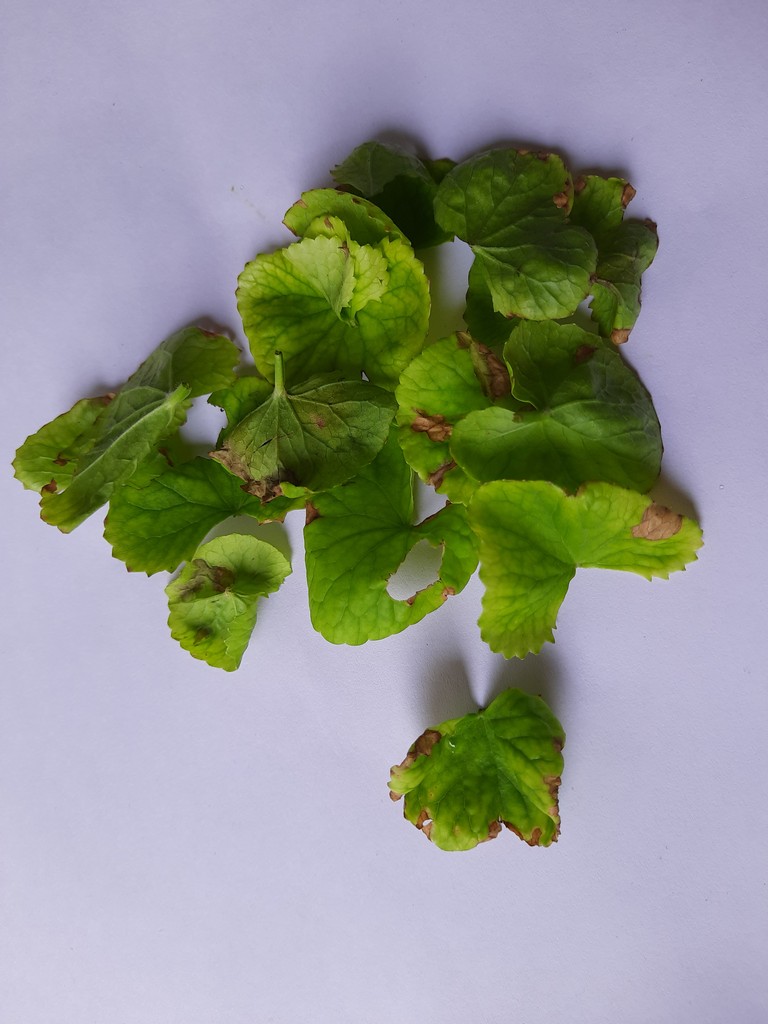
Label: Unhealthy